Kung Ikaw Ay Isang Panaginip

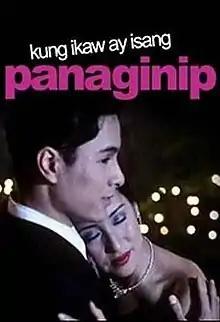

Kung Ikaw Ay Isang Panaginip is a 2002 Filipino romantic comedy and fantasy film directed by Wenn V. Deramas and produced by Star Cinema. The cast was led by Jolina Magdangal, with Leandro Muñoz and Rafael Rosell in his introducing film. It is Magdangal's first solo starring film and her first and only film opposite Muñoz and Rosell.